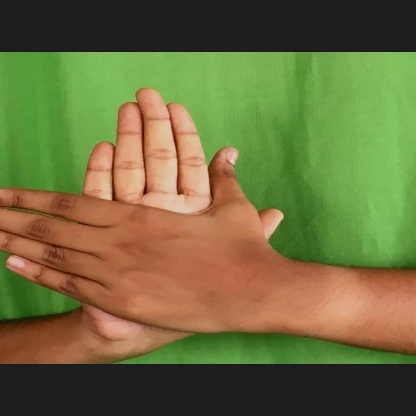
Mudra: Chakra